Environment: real
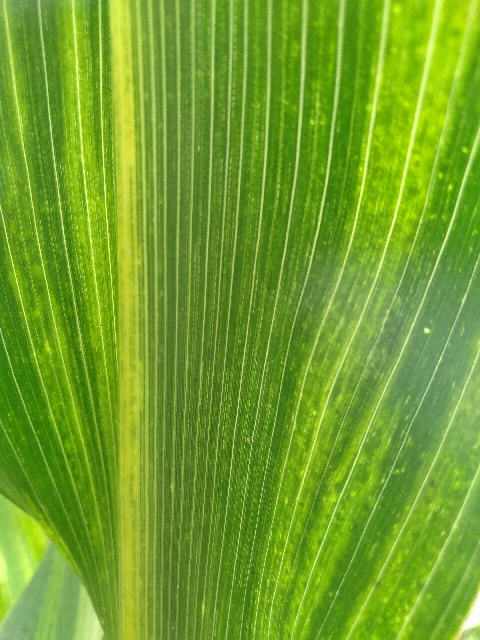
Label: lethal_necrosis